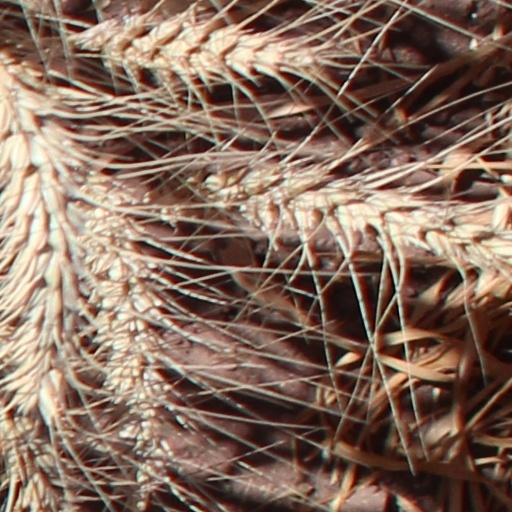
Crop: wheat